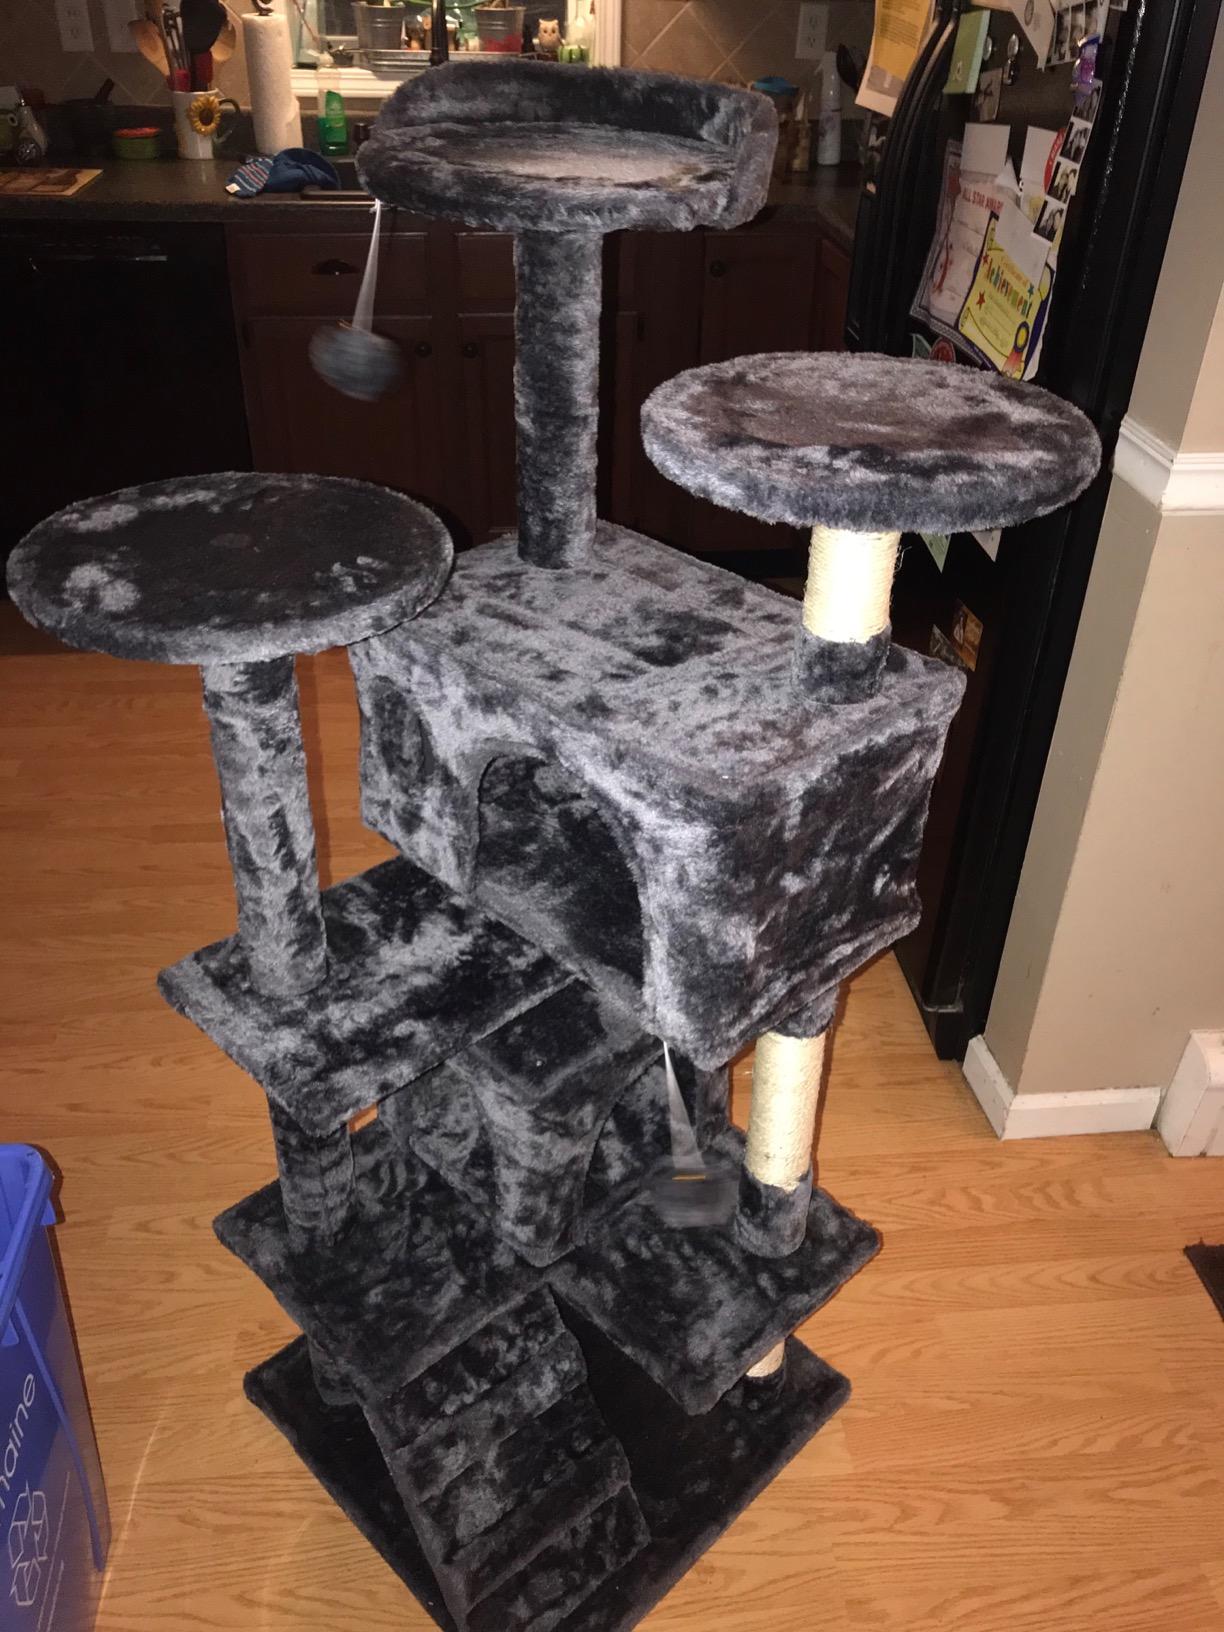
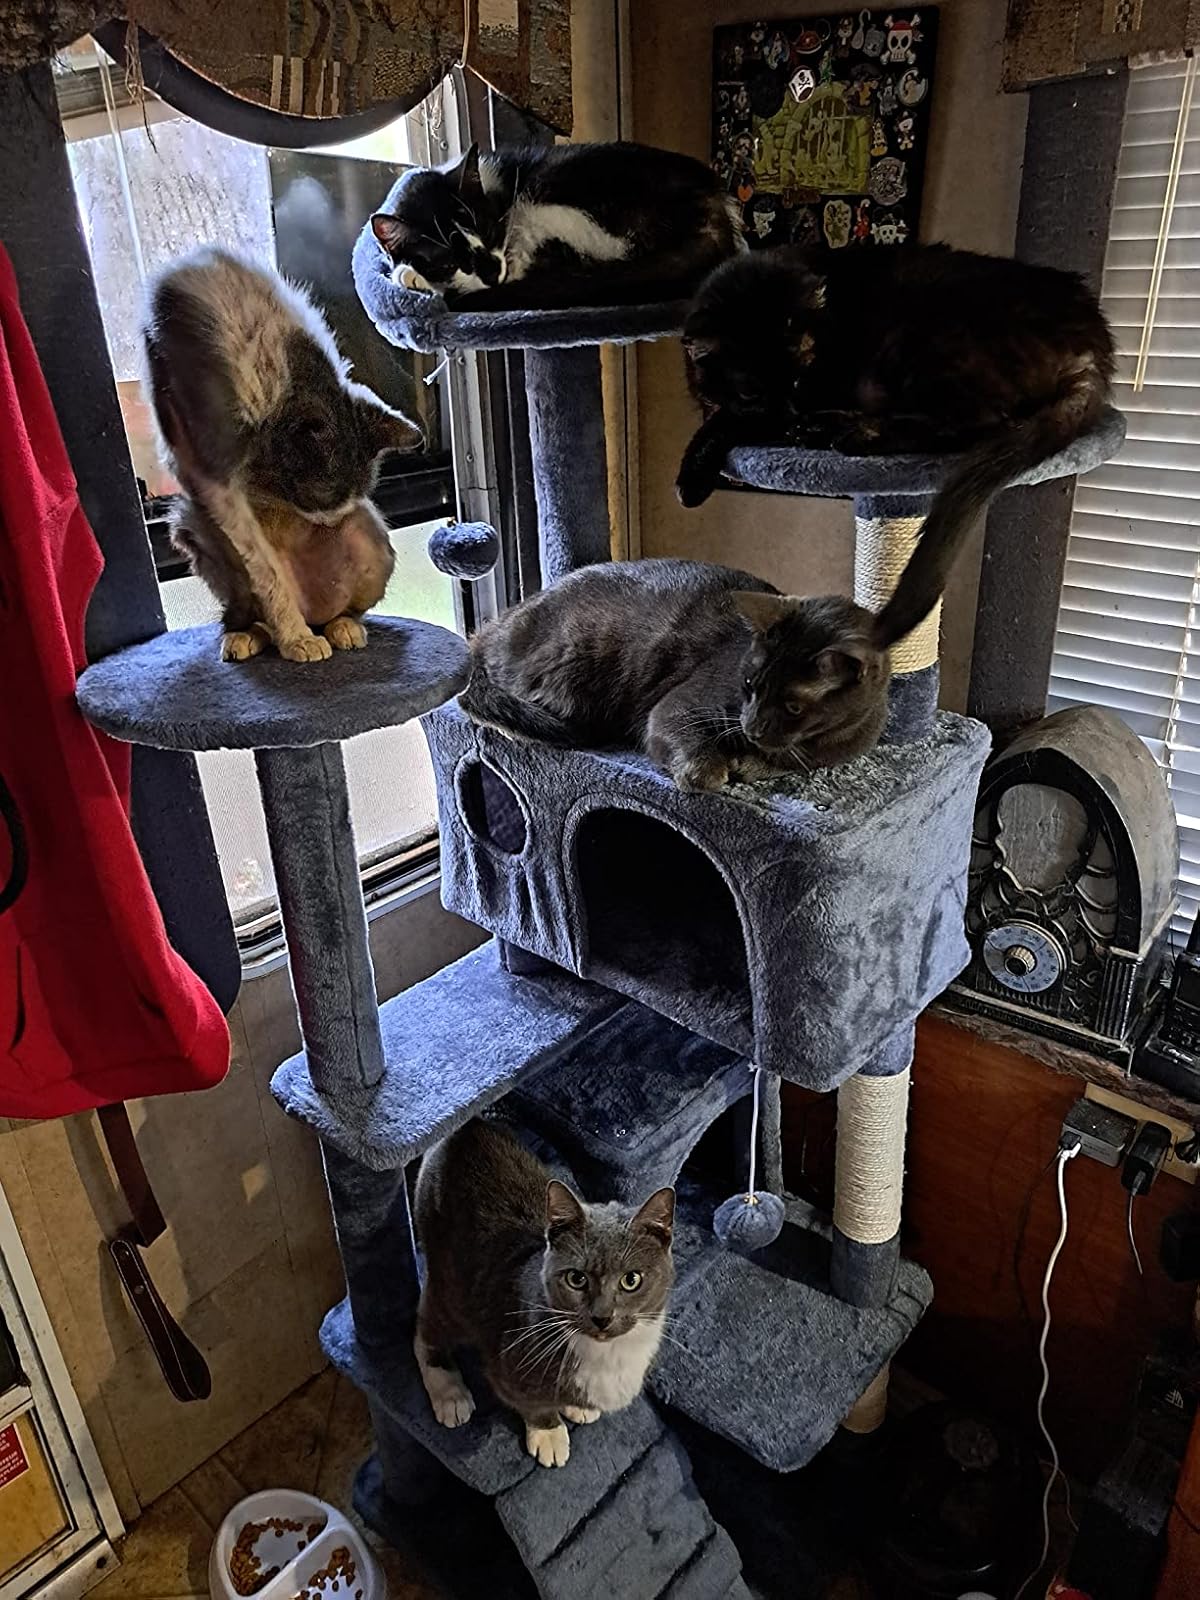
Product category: items_cat tree
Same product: yes